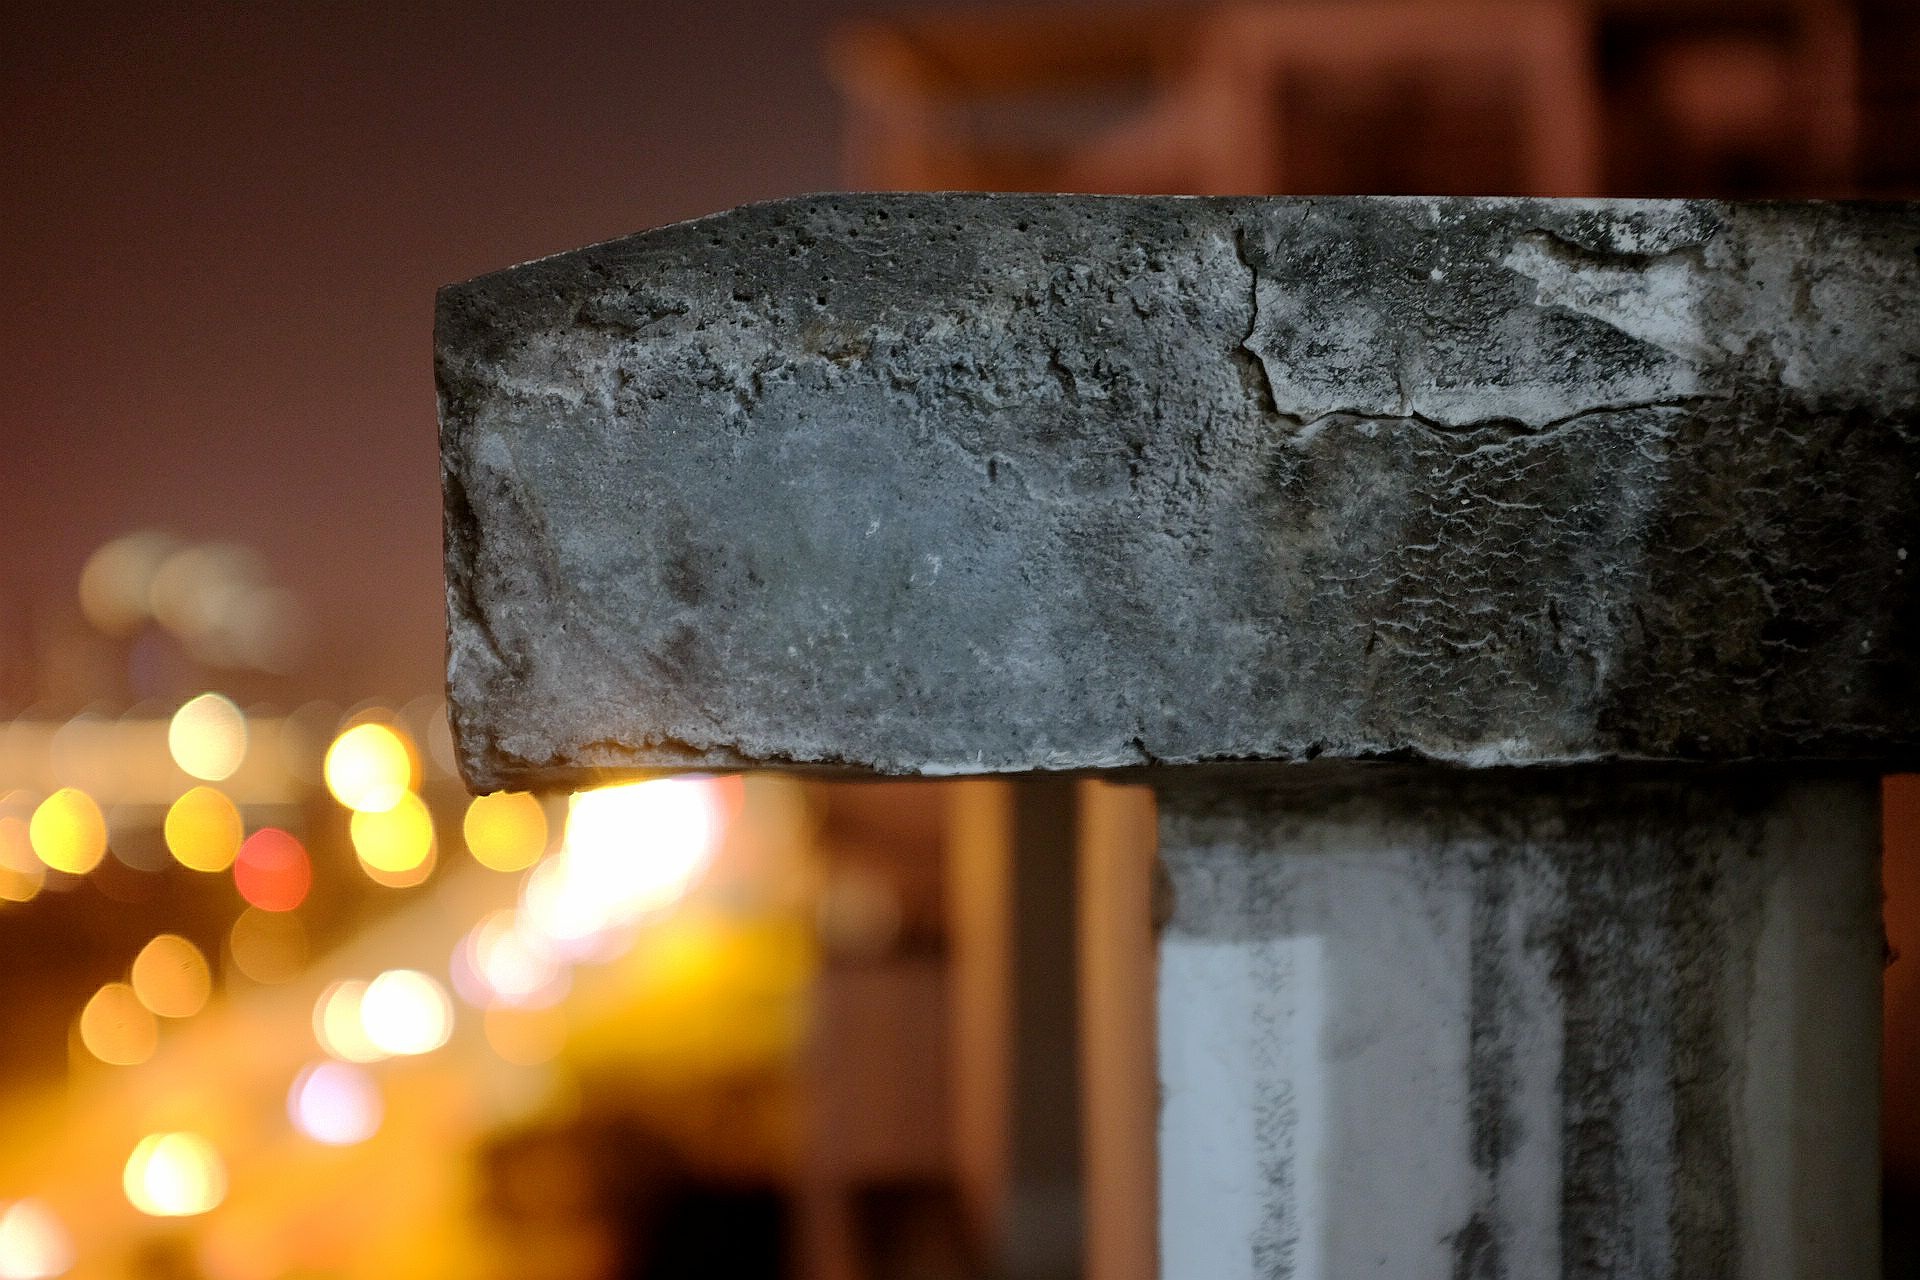
light, wood, color, chimney, lighting, temple, night view